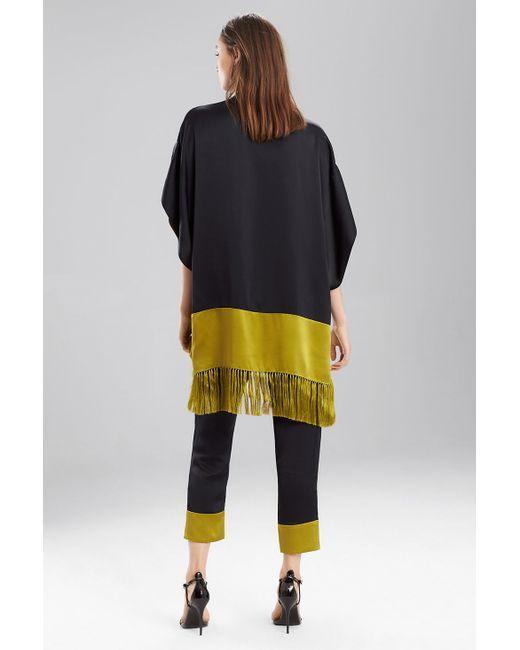
Schwarzer Cardigan mit lockerer Passform und Hose für Damen